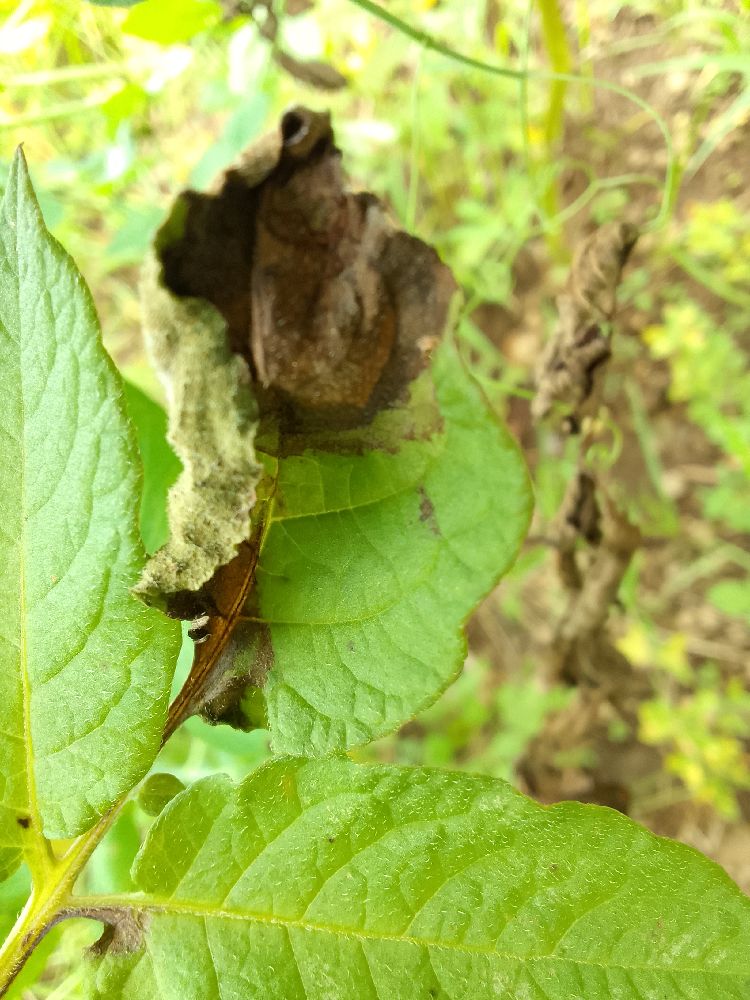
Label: Late blight